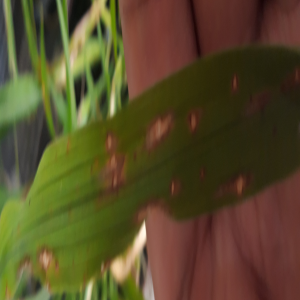
Disease: Blast